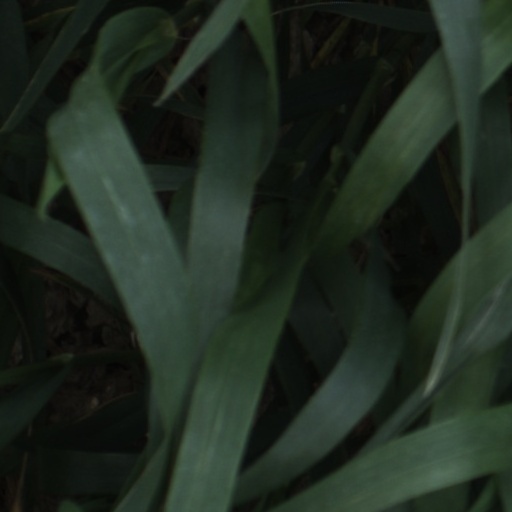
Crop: wheat